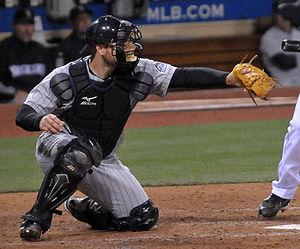
Christopher Domenic Iannetta est un receveur de la Ligue majeure de baseball.